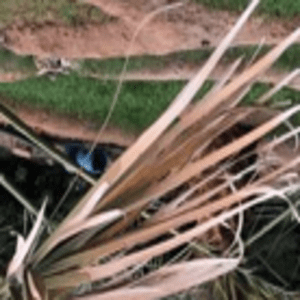
Label: Potassium Deficiency